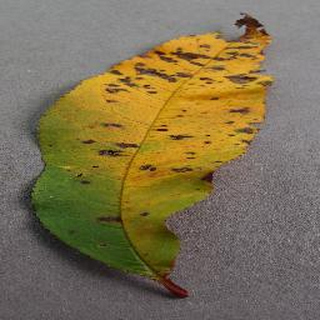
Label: peach_bacterial_spot